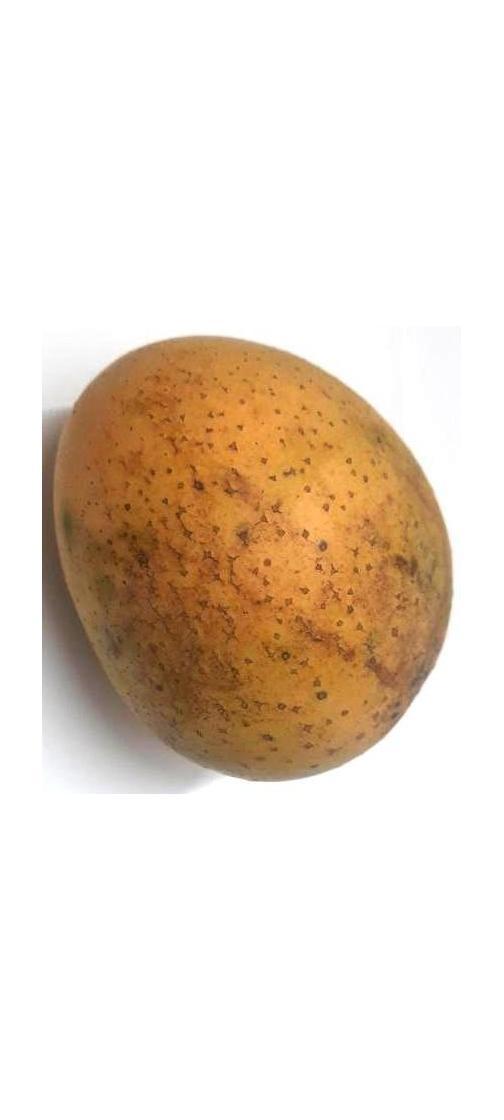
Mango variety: Gourmoti